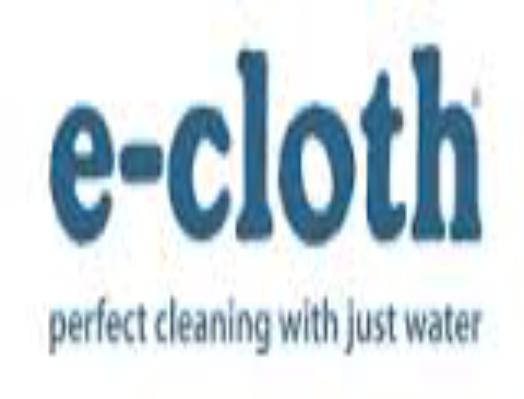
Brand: E-CLOTH
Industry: Necessities